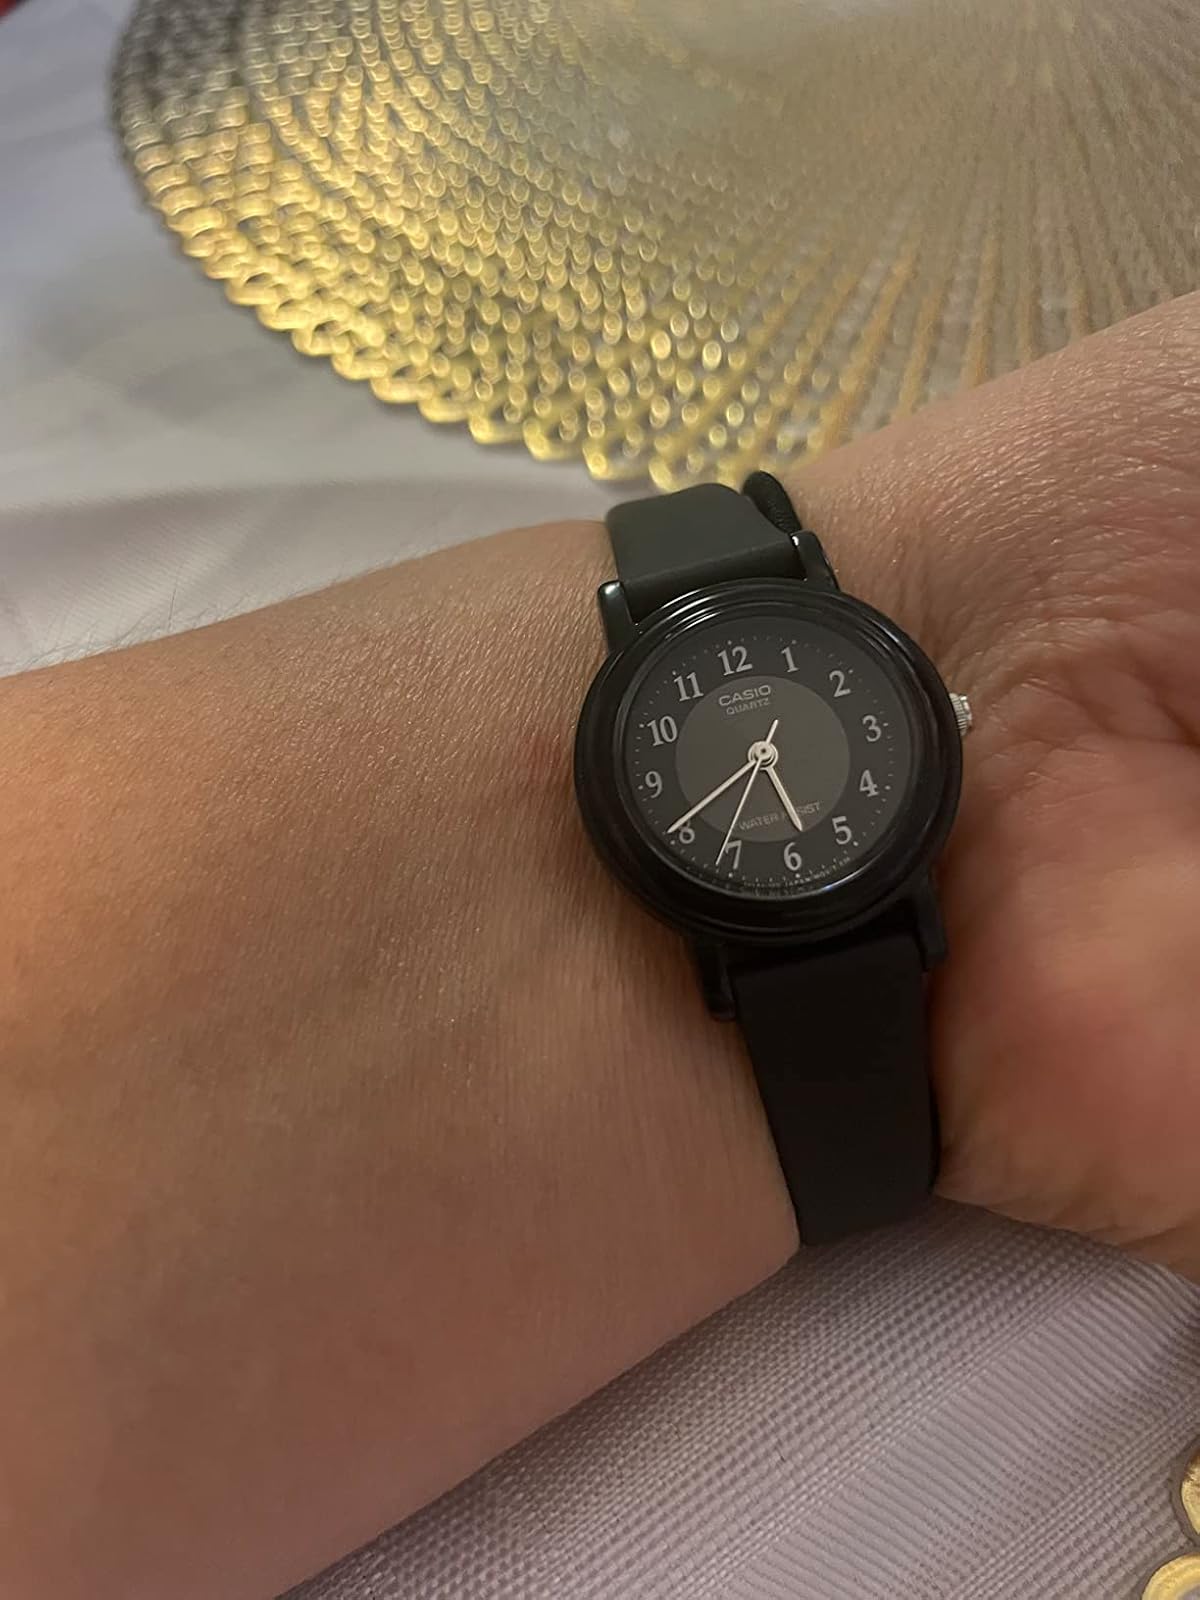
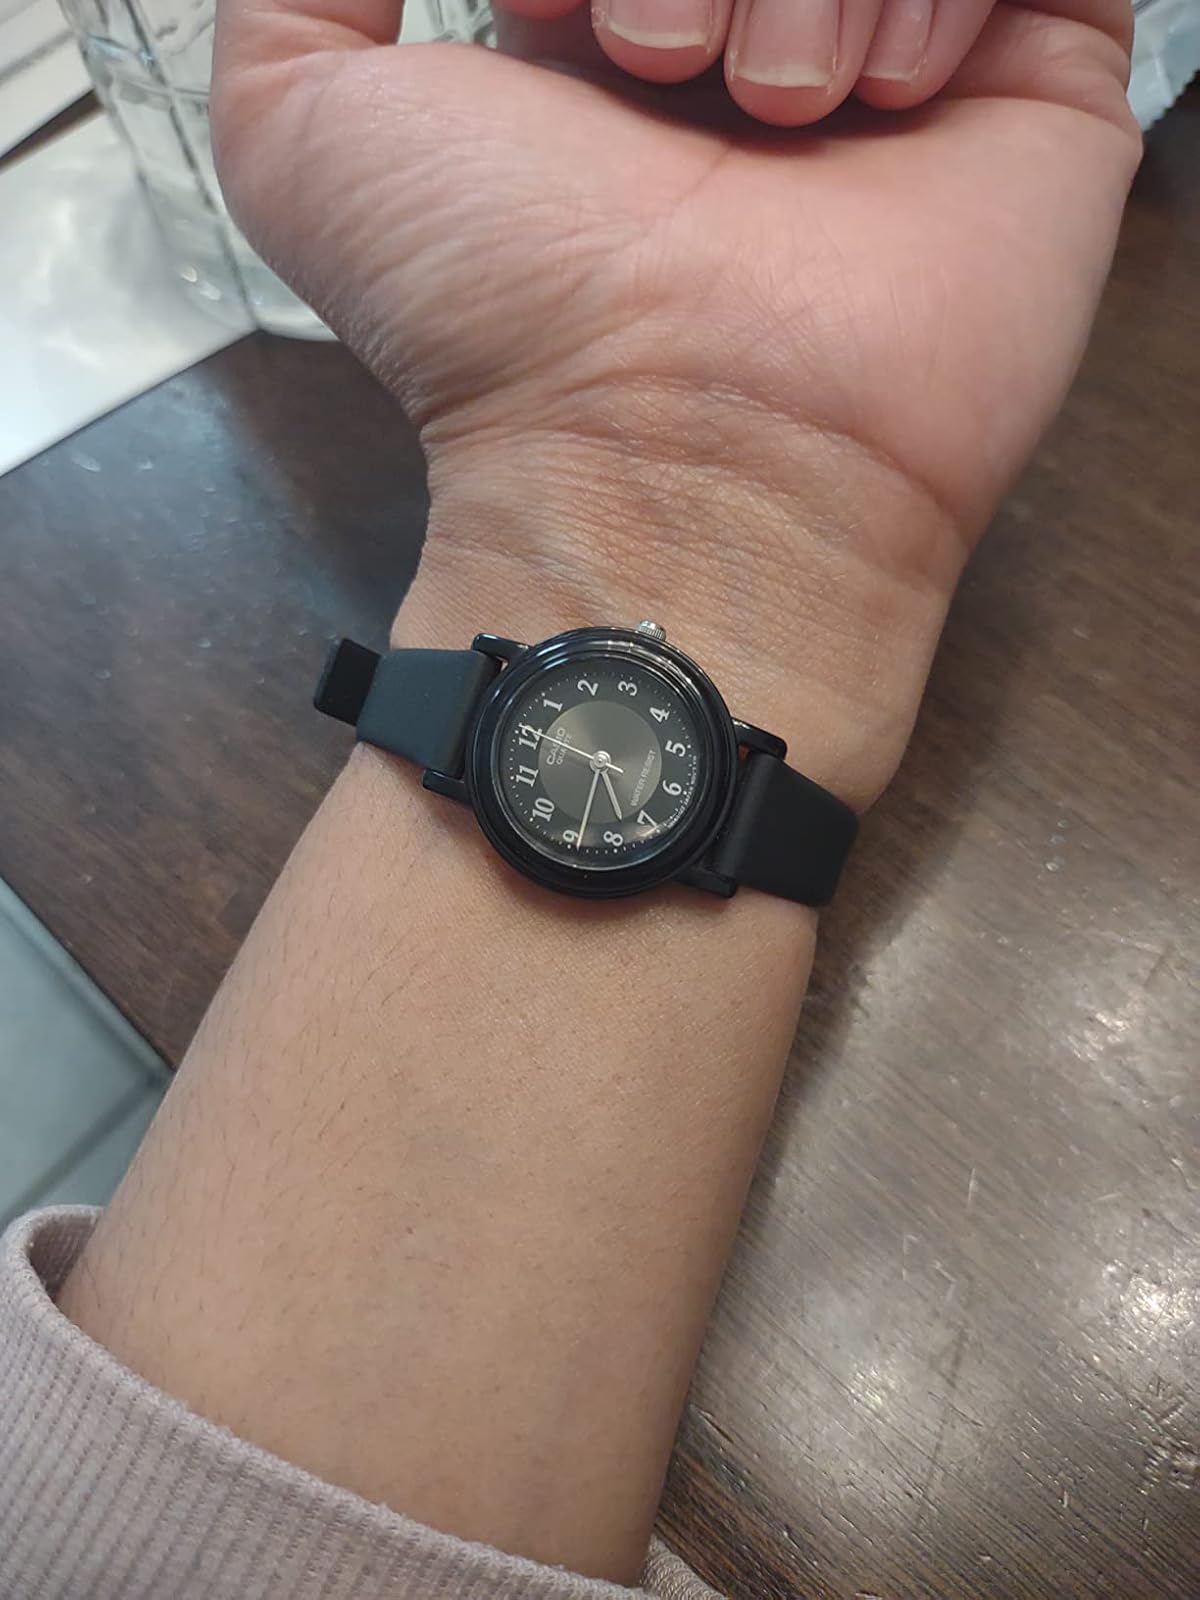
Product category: accessories_watch
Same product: yes